Ed Brady (actor)

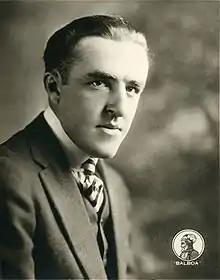
Brady in 1916

Edwin J. Brady (December 6, 1889 – March 31, 1942) was an American film actor. He appeared in more than 350 films between 1911 and 1942. On Broadway, he appeared in "The Spy" (1913).